Meg Whitman

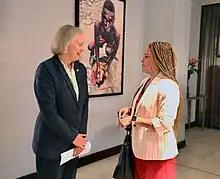
Whitman speaking with Agriculture Deputy Secretary Jewel H. Bronaugh in 2022.

On December 8, 2021, President Joe Biden nominated Whitman to serve as United States ambassador to Kenya. Hearings on her nomination were held before the Senate's Foreign Relations Committee on May 24, 2022. The committee favorably reported her nomination on June 9, 2022. On July 14, 2022, her nomination was confirmed in the Senate by voice vote. She presented her credentials to President Uhuru Kenyatta on August 5, 2022.